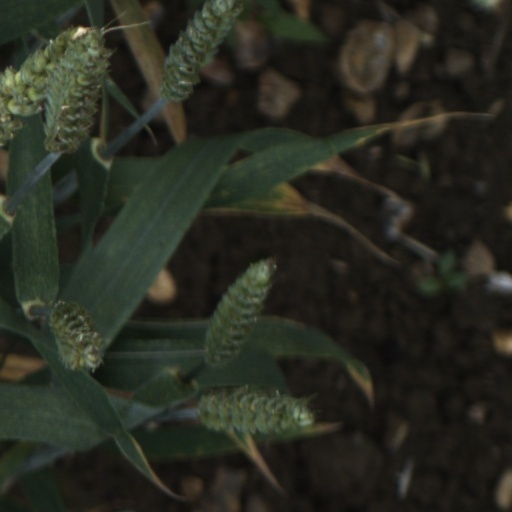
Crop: wheat